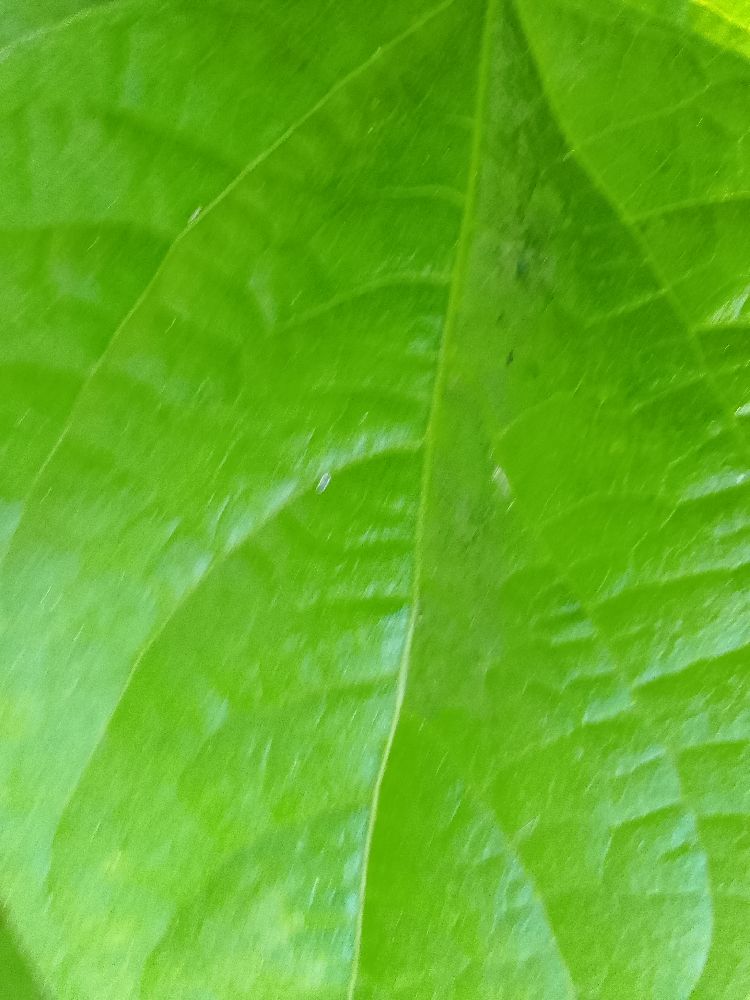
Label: healthy